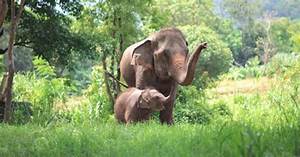
Label: elefante